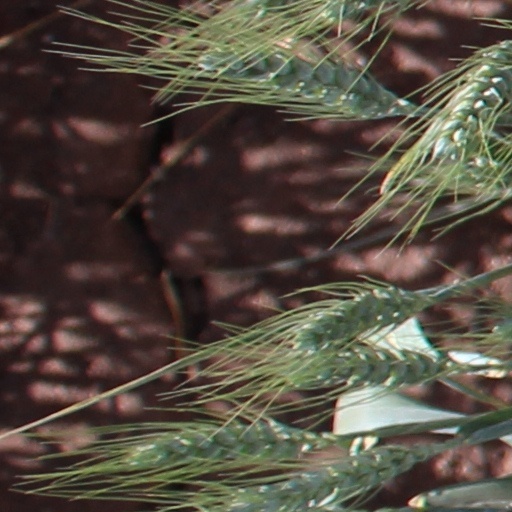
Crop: wheat